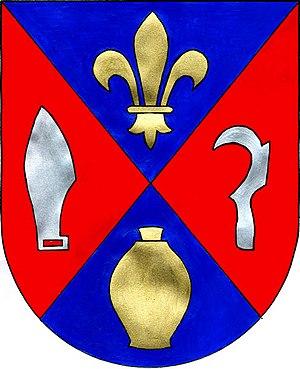
Traplice est une commune du district d'Uherské Hradiště, dans la région de Zlín, en République tchèque. Sa population s'élevait à 1 150 habitants en 2018.